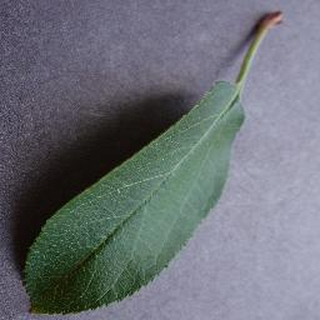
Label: healthy_apple